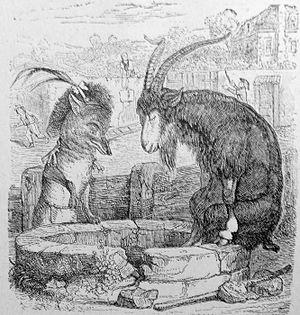
J.J. Grandville. Illustrations des Fables de La Fontaine. 1838-1840.
Front-de-cuivre est un personnage qui apparaît, sous divers noms et aspects, dans certains contes slaves orientaux, et qui a été étudié par Vladimir Propp. Il se rapproche du personnage de l'Homme sauvage des traditions d'Europe occidentale.
Une fable est un court récit en vers ou en prose qui vise à donner de façon plaisante une leçon de vie. Elle se caractérise souvent par un récit fictif de composition naïve et allégorique mettant en scène des animaux qui parlent, des êtres humains ou d’autres entités à l'aspect animal mais personnifiés. Une morale est exprimée à la fin ou au début de la fable. Celle-ci est parfois implicite, le lecteur devant la dégager lui-même.